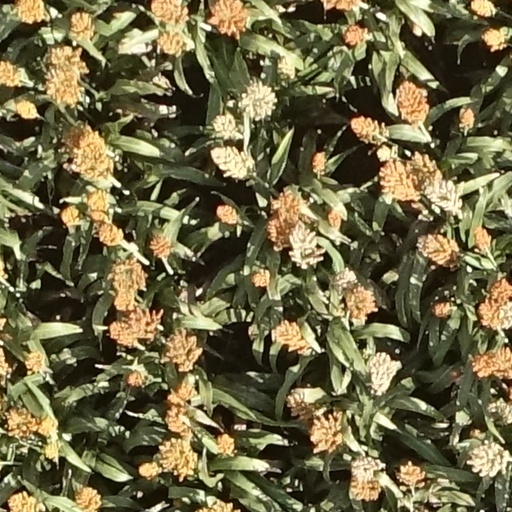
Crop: sorghum